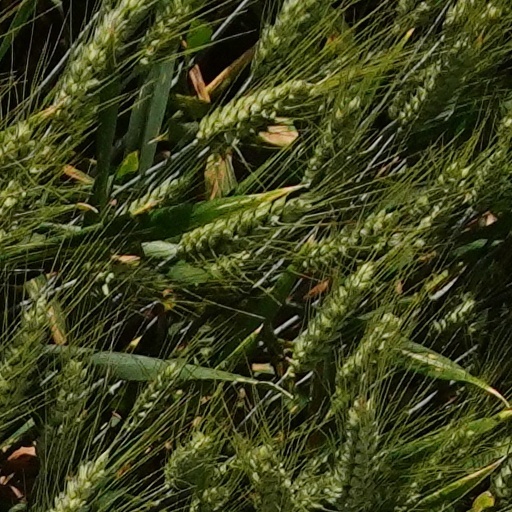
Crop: wheat